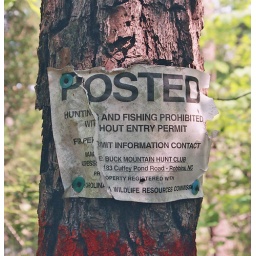
old sign on a tree in the Northeast Creek area (Durham, NC 2006)